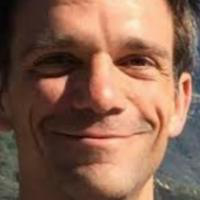
Age group: age 41-55